River Kelvin

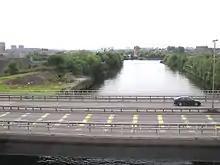
The Kelvin flowing under the Clydeside Expressway and into the River Clyde (as seen from a train on the Kelvin Railway Viaduct), photographed prior to the construction of an additional bridge serving the Riverside Museum

The River Kelvin is a tributary of the River Clyde in northern and northeastern Glasgow, Scotland. It rises on the moor south east of the village of Banton, east of Kilsyth. At almost long, it initially flows south to Dullatur Bog where it falls into a man made trench and takes a ninety degree turn flowing west through Strathkelvin and along the northern boundary of the bog parallel with the Forth and Clyde Canal.